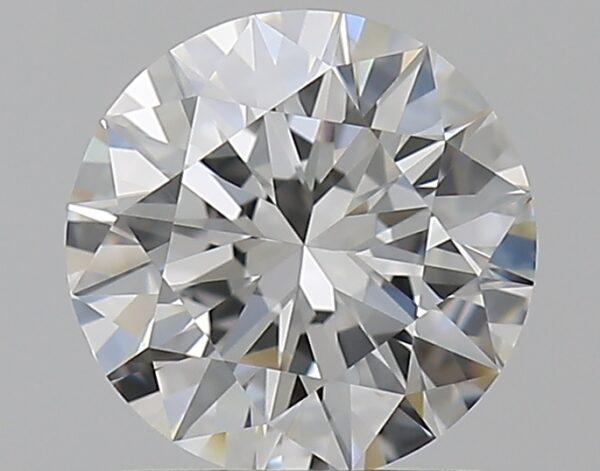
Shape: round
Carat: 1.01
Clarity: VVS1
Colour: G
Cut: EX
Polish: EX
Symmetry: EX
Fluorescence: N
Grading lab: GIA
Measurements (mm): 6.5 x 6.54 x 3.98